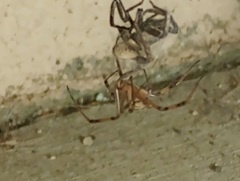
Species: Lactrodectus_hesperus